Georgernes Verft

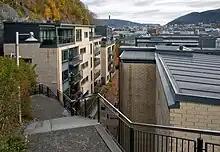
Georgernes Verft is a residential area in Bergen, Norway

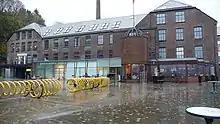
USF Verftet cultural center in Bergen

Georgernes Verft is an area located on the peninsula of Nordnes in Bergen, Norway. It was named after the shipyard that used to operate in the area. Over time the surrounding area was populated by shipyard workers and is still known as Verftet. Today a large residential complex dominates the area.